Rachael MacFarlane

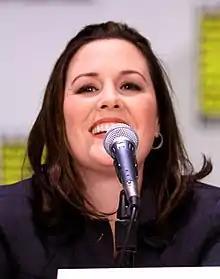
MacFarlane at the 2011 San Diego Comic-Con

Rachael Ann MacFarlane (born March 21, 1976) is an American voice actress. Her voice credits include Hayley Smith on the animated television show "American Dad!", the creator of which, Seth MacFarlane, is her older brother; Supreme Leader Numbuh 362 in the television series "", and Kate Lockwell in the video game "Starcraft II".